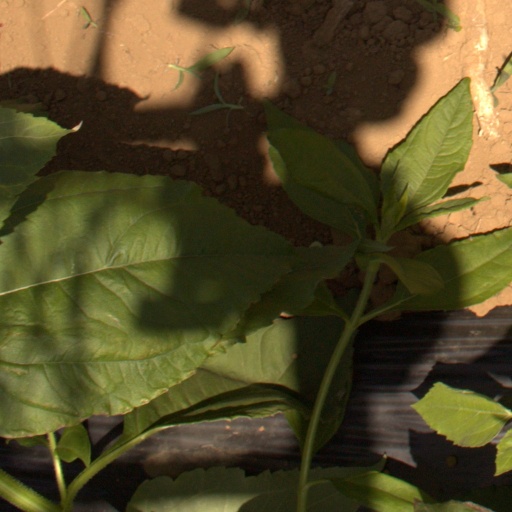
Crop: Jerusalem artichoke